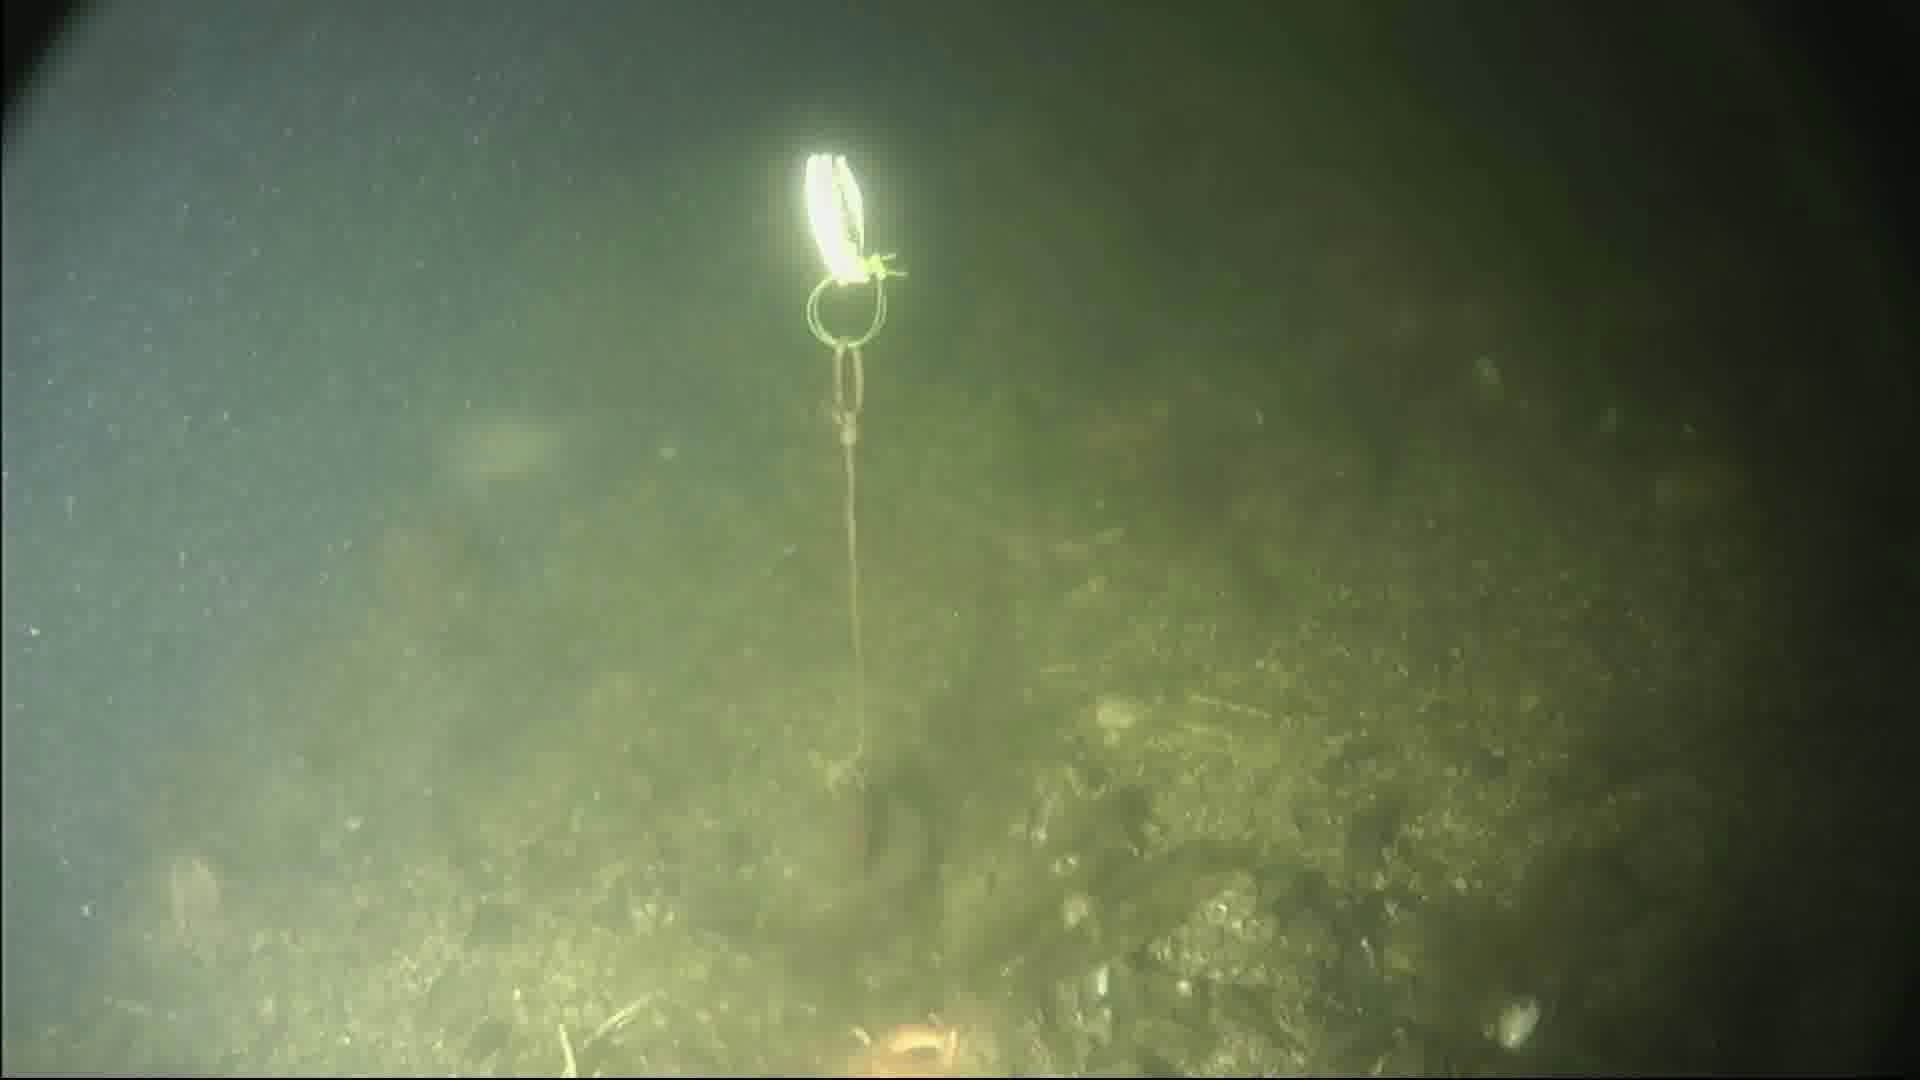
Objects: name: fish
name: starfish